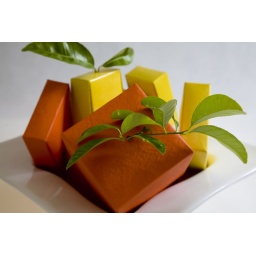
580ex bounced from umbrella - camera top right. continuos tungsten light source from underneath glass table